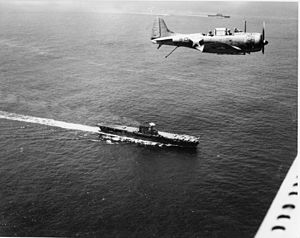
William Halsey, Jr. / 2. Verdenskrig / Tidlige hangarskibsangreb i Stillehavet
En SBD Dauntless flyver anti-undervandsbådspatrulje over Enterprise og Saratoga.
Flådeadmiral William Frederick Halsey Jr. GBE var en amerikansk admiral. I begyndelsen af Stillehavskrigen havde Halsey kommandoen over den task force, som var dannet omkring hangarskibet USS Enterprise i en række angreb mod japansk-besatte mål. Han blev udnævnt til øverstkommanderende i det sydlige Stillehav og anførte allierede styrker under slaget om Guadalcanal og Felttoget på Salomonøerne. I 1943 blev han chef for den amerikanske 3. flåde, en post han beklædte i resten af krigen.